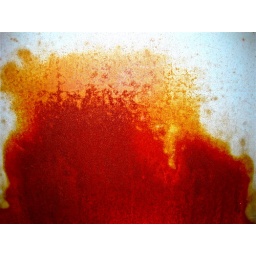
A rusty wall in Osaka, Japan 2009.